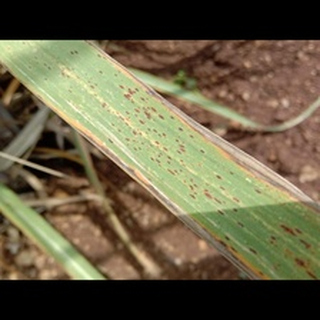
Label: sugarcane_rust